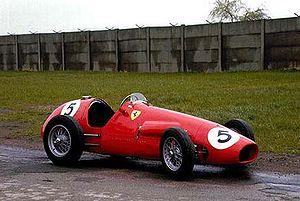
L'histoire de la Formule 1 trouve son origine dans les courses automobiles disputées en Europe dans les années 1920 et 1930. Elle commence réellement en 1946 avec l'uniformisation des règles voulue par la Commission sportive internationale de la Fédération internationale de l'automobile et la création de la « Formule de Course Internationale nᵒ 1 », pour indiquer la qualité optimale, comprimée en Formule 1. Un championnat du monde de Formule 1 est créé en 1950 puis une coupe des constructeurs en 1958.
La Scuderia Ferrari fondée en 1929 par Enzo Ferrari, est depuis 1947 la branche chargée de l'engagement en compétition des voitures de la marque Ferrari. De nos jours, la Scuderia Ferrari a exclusivement recentré son activité sur le championnat du monde de Formule 1, dont elle est à la fois une pionnière et un pilier, détenant la plupart des records.
La Formule 1, communément abrégée en F1, est une discipline de sport automobile considérée comme la catégorie reine de ce sport. Elle a pris au fil des ans une dimension mondiale et elle est, avec les Jeux olympiques et la Coupe du monde de football, l'un des événements sportifs les plus médiatisés.
Alberto Ascari, né le 13 juillet 1918 à Milan, Italie et mort le 26 mai 1955 à Monza, est un pilote de course automobile italien. Il a remporté le championnat du monde de Formule 1 à deux reprises avant de se tuer lors d'une séance d'essais privés sur le circuit de Monza, en Italie, quatre jours après avoir été secouru de la noyade, après être tombé dans le port de Monaco au volant de sa Lancia D50.
Le Grand Prix automobile de Grande-Bretagne 1953, disputé sous la réglementation Formule 2 sur le circuit de Silverstone le 18 juillet 1953, est la vingt-neuvième épreuve du championnat du monde de Formule 1 courue depuis 1950 et la sixième manche du championnat 1953.
La Ferrari 500 est une monoplace de Formule 2 de l'écurie Ferrari qui conduisit Alberto Ascari au titre de champion du monde en 1952 et 1953 lorsque le championnat du monde se courait selon la réglementation de cylindrée type Formule 2. La F500 a pris le départ de 26 Grands Prix de Formule 1 entre 1952 et 1957, au sein de l'écurie officielle mais également aux mains de pilotes privés. En championnat du monde, elle a permis à ses divers pilotes de décrocher 14 victoires, 33 podiums, 13 pole positions et 12 meilleurs tours en course.
Piero « Pierino » Taruffi, né le 12 octobre 1906 à Albano Laziale, Italie et mort le 12 janvier 1988 à Rome, Italie à l'âge de 81 ans, est un pilote automobile. Il était aussi un bon skieur, en terminant quatrième du championnat de France de slalom. Il a disputé 34 Grands Prix de Formule 1 dont 18 comptant pour le championnat du monde. En championnat du monde, il a signé une victoire, en 1952 lors du Grand Prix de Suisse disputé à Bremgarten, signé cinq podiums, décroché un meilleur tour en course et inscrit un total de 41 points. En son hommage, le circuit de Vallelunga porte son nom. Il était surnommé « El Zorro Plateado », à cause de sa chevelure grise.
Le Grand Prix automobile de Grande-Bretagne 1952, disputé sous la réglementation Formule 2 sur le circuit de Silverstone le 19 juillet 1952, est la vingtième épreuve du championnat du monde de Formule 1 courue depuis 1950 et la cinquième manche du championnat 1952.